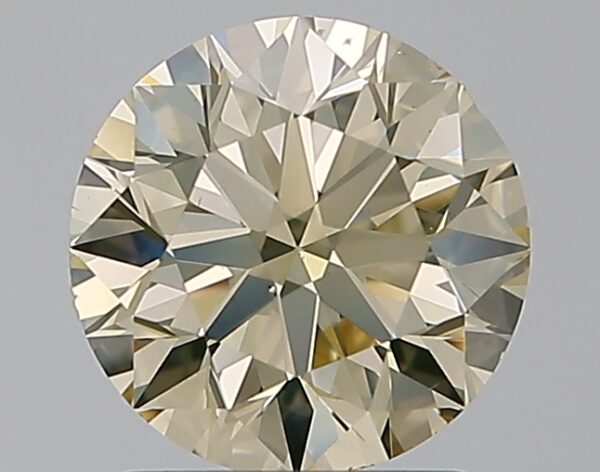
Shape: round
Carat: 1.5
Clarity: VS2
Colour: S-T
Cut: EX
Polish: EX
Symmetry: EX
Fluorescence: F
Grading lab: GIA
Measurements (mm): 7.25 x 7.3 x 4.55